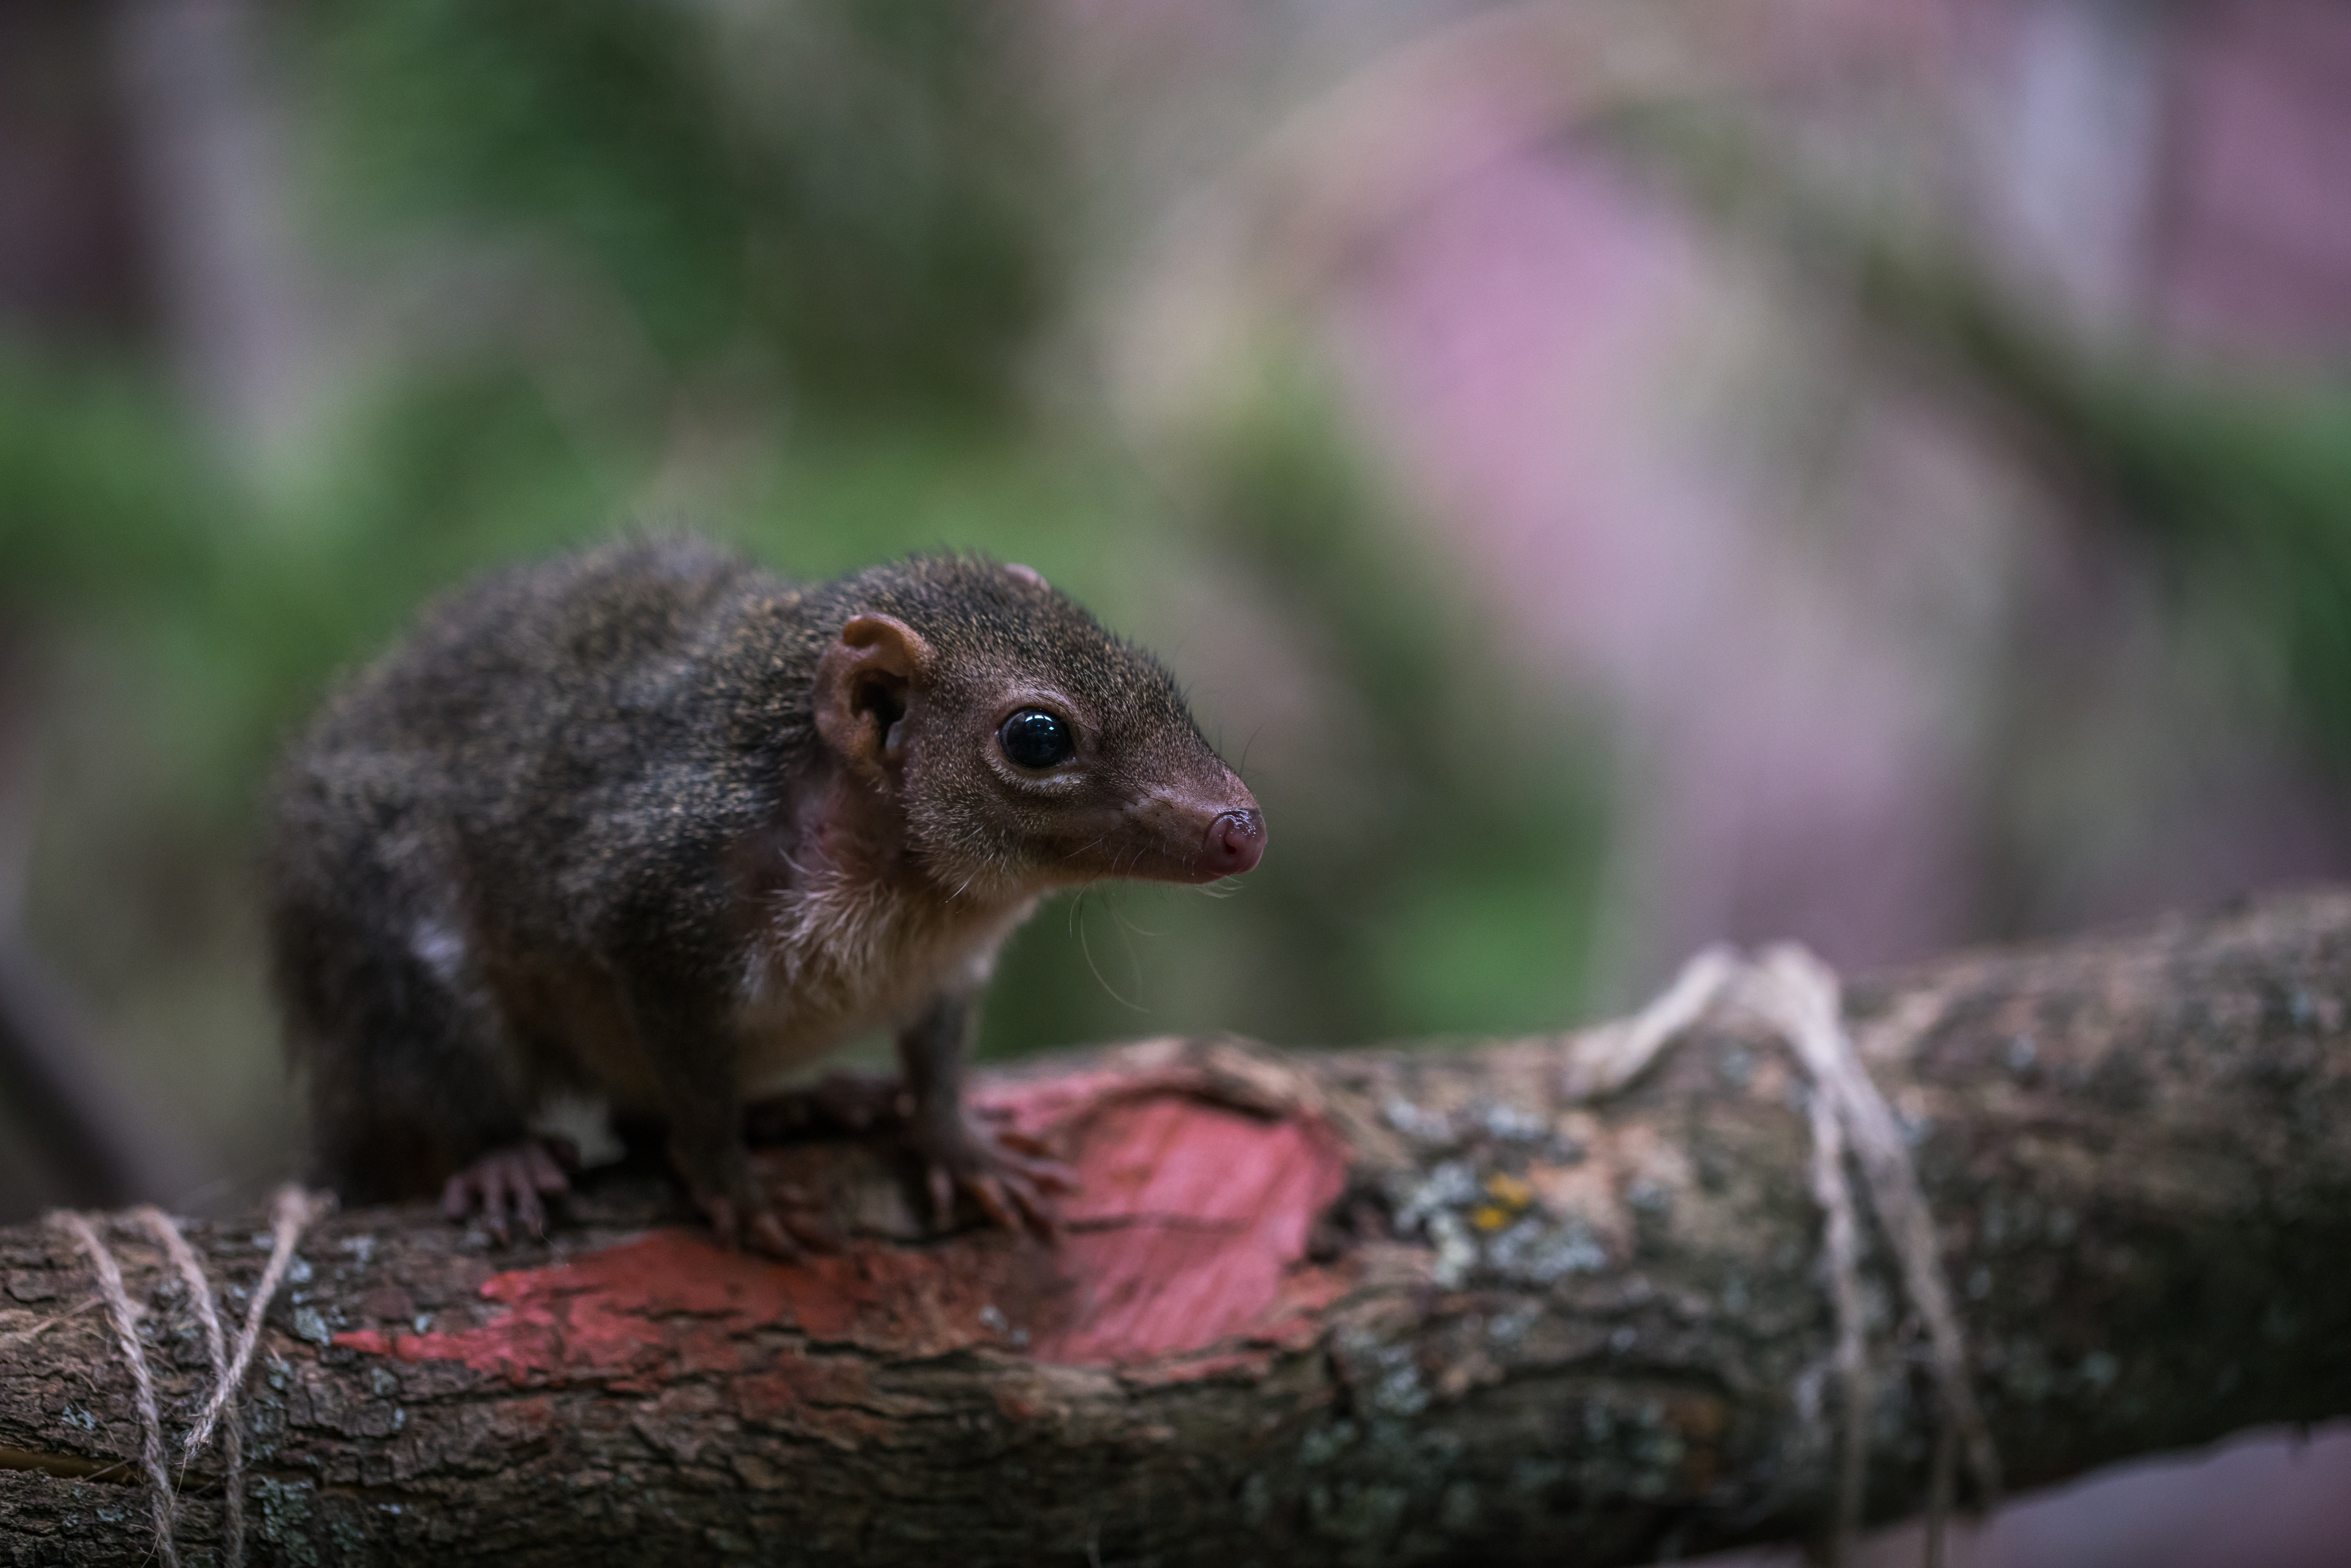
animal, portrait, wildlife, fauna, mammal, squirrel, organism, terrestrial animal, rodent, snout, whiskers, fox squirrel